Fortuna, Murcia

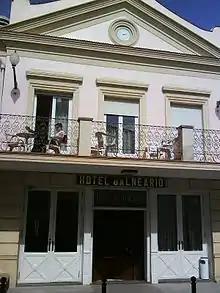
Part of the spa façade.

In regards to the secondary sector, 14% of the agreements that were signed in Fortuna were written for industry activities and 10.68% for labourers. On the other hand, 46.38% of the agreements occurred in the service sector and 9.10% were signed by waiters.